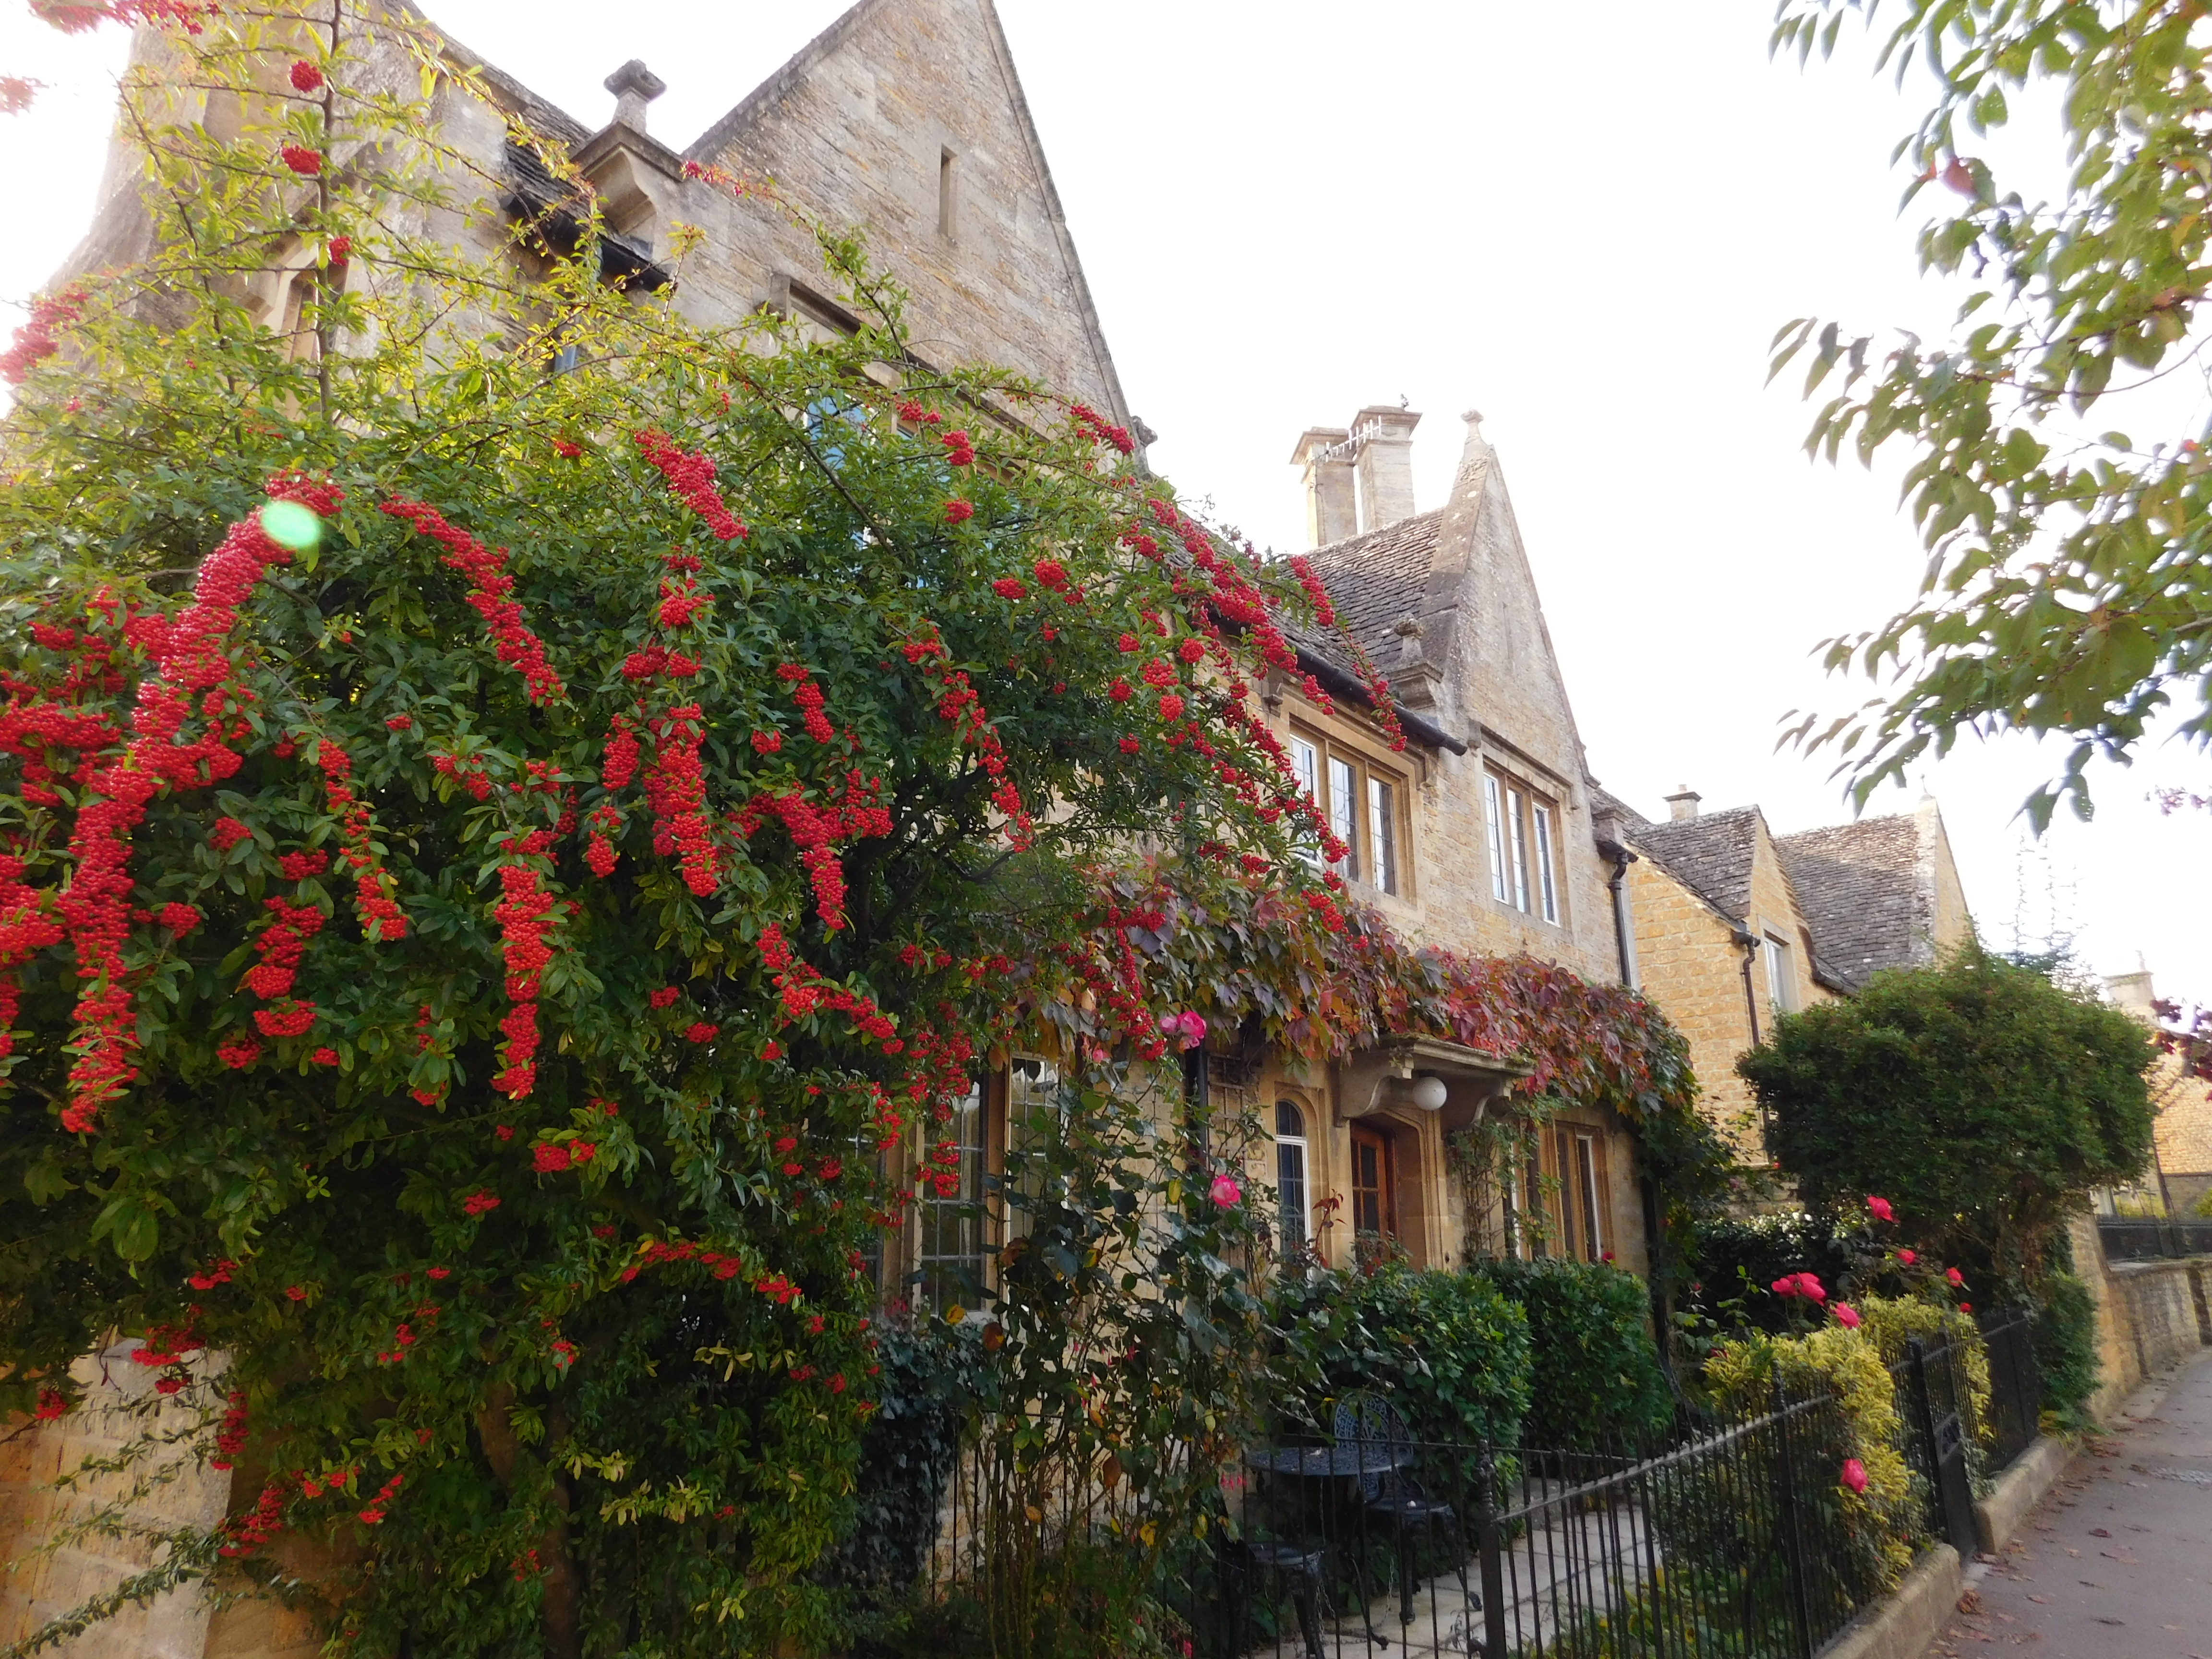
Old homes, cotswolds, Bourton on the Water, england, red, flower, house, property, town, plant, home, architecture, tree, shrub, building, neighbourhood, cottage, real estate, village, facade, window, garden, landscaping, vine